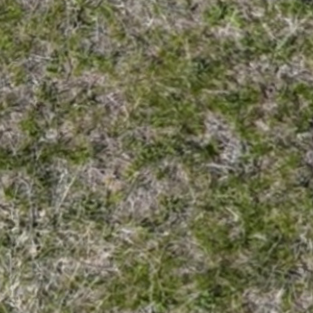
Month: may